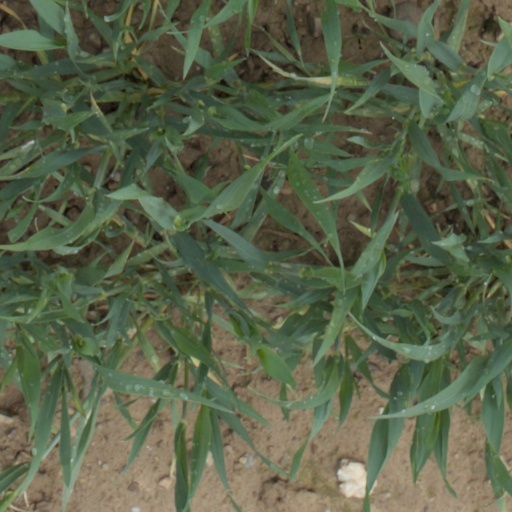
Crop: wheat